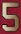
Number: 5